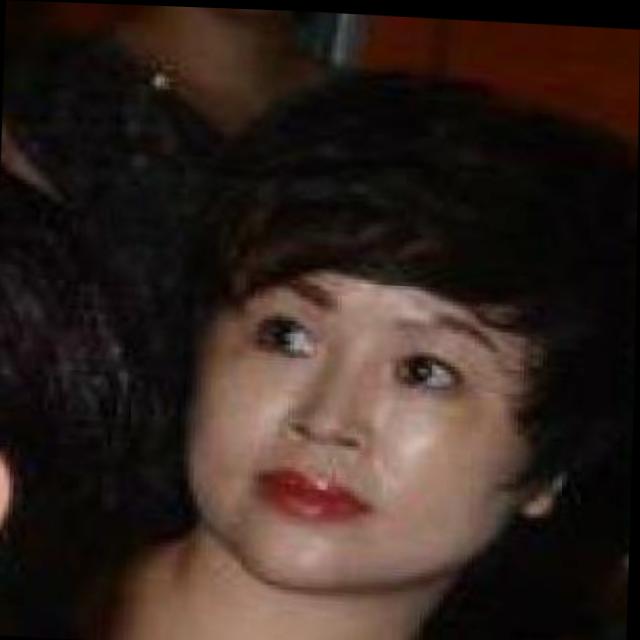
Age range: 45-64